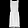
Label: Dress